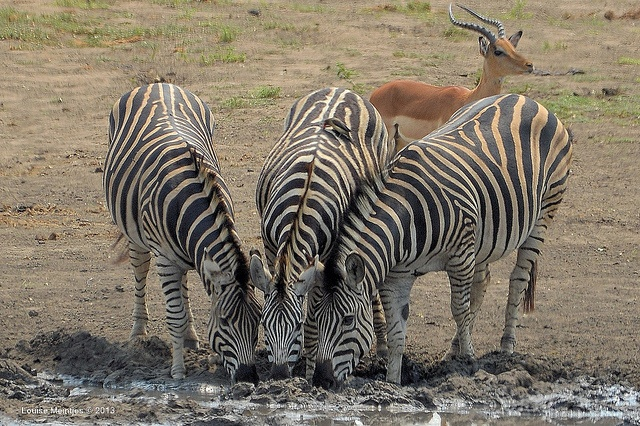
A herd of three zebra drinking water from a muddy puddle.
Three zebras drinking water with a gazelle behind them.
Three zebras drinking water in front of an elk.
Three zebras standing together drinking from a water stream.
The zebras eating drinking from same place in on a plain with a horned small animal behind.